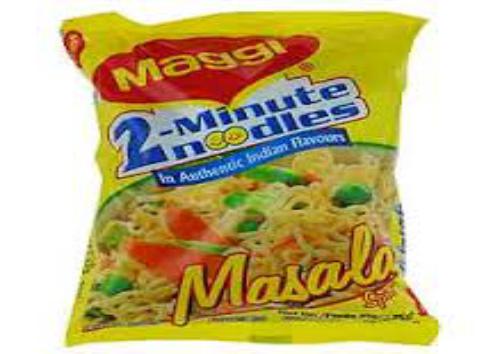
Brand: Maggi Masala noodles
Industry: Food